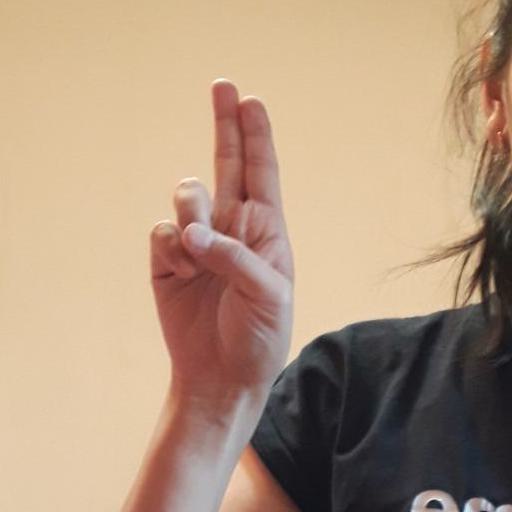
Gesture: two_up